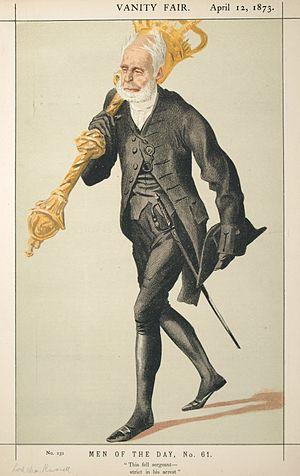
Lord Charles James Fox Russell, est un militaire britannique et un politicien Whig.